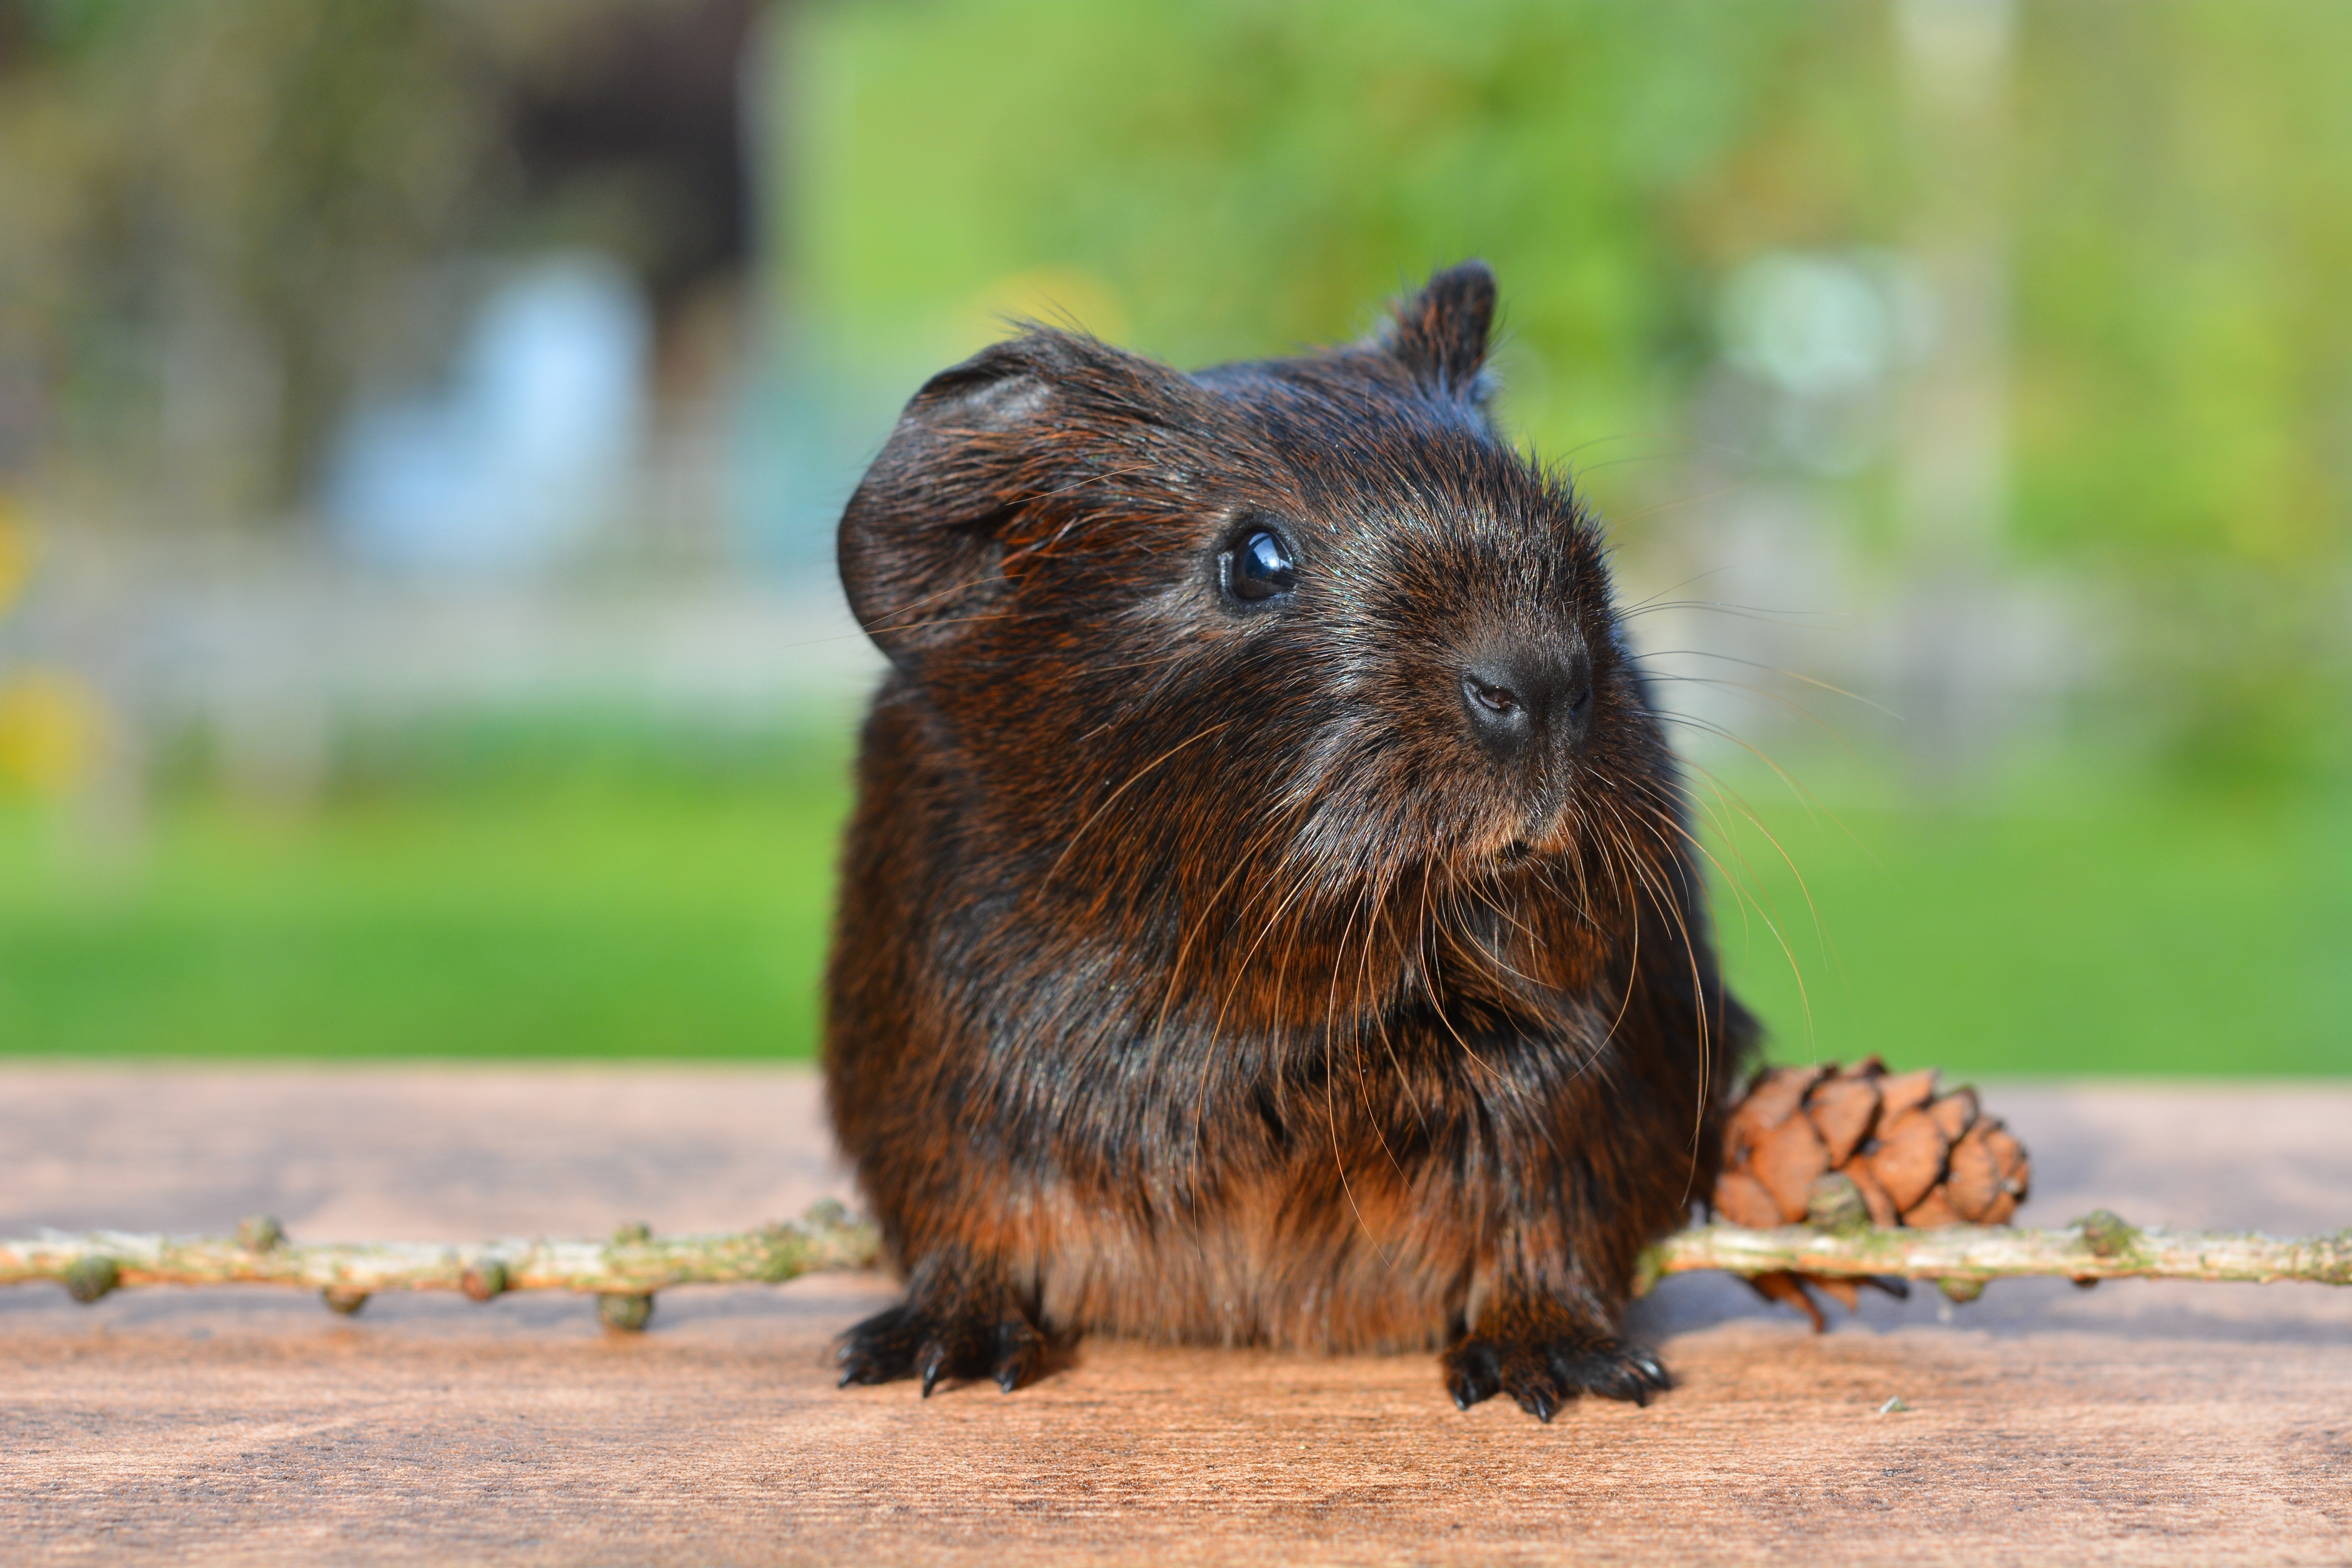
mouse, animal, cute, wildlife, pet, fur, fluffy, small, mammal, rodent, fauna, guinea pig, close up, rat, whiskers, vertebrate, domestic, pest, shy